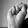
ASL letter: S